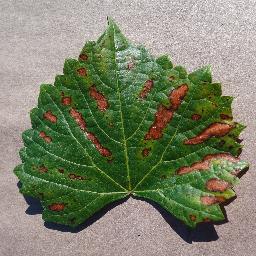
Label: Grape___Esca_(Black_Measles)